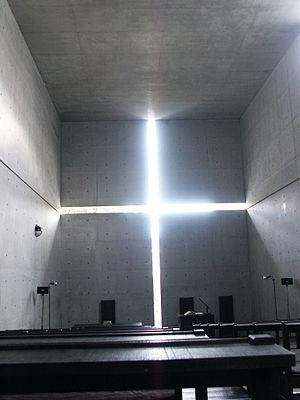
L'Église de la lumière est la principale chapelle de l'église Ibaraki Kasugaoka. Construite en 1989, dans la ville d'Ibaraki dans la préfecture d'Osaka.